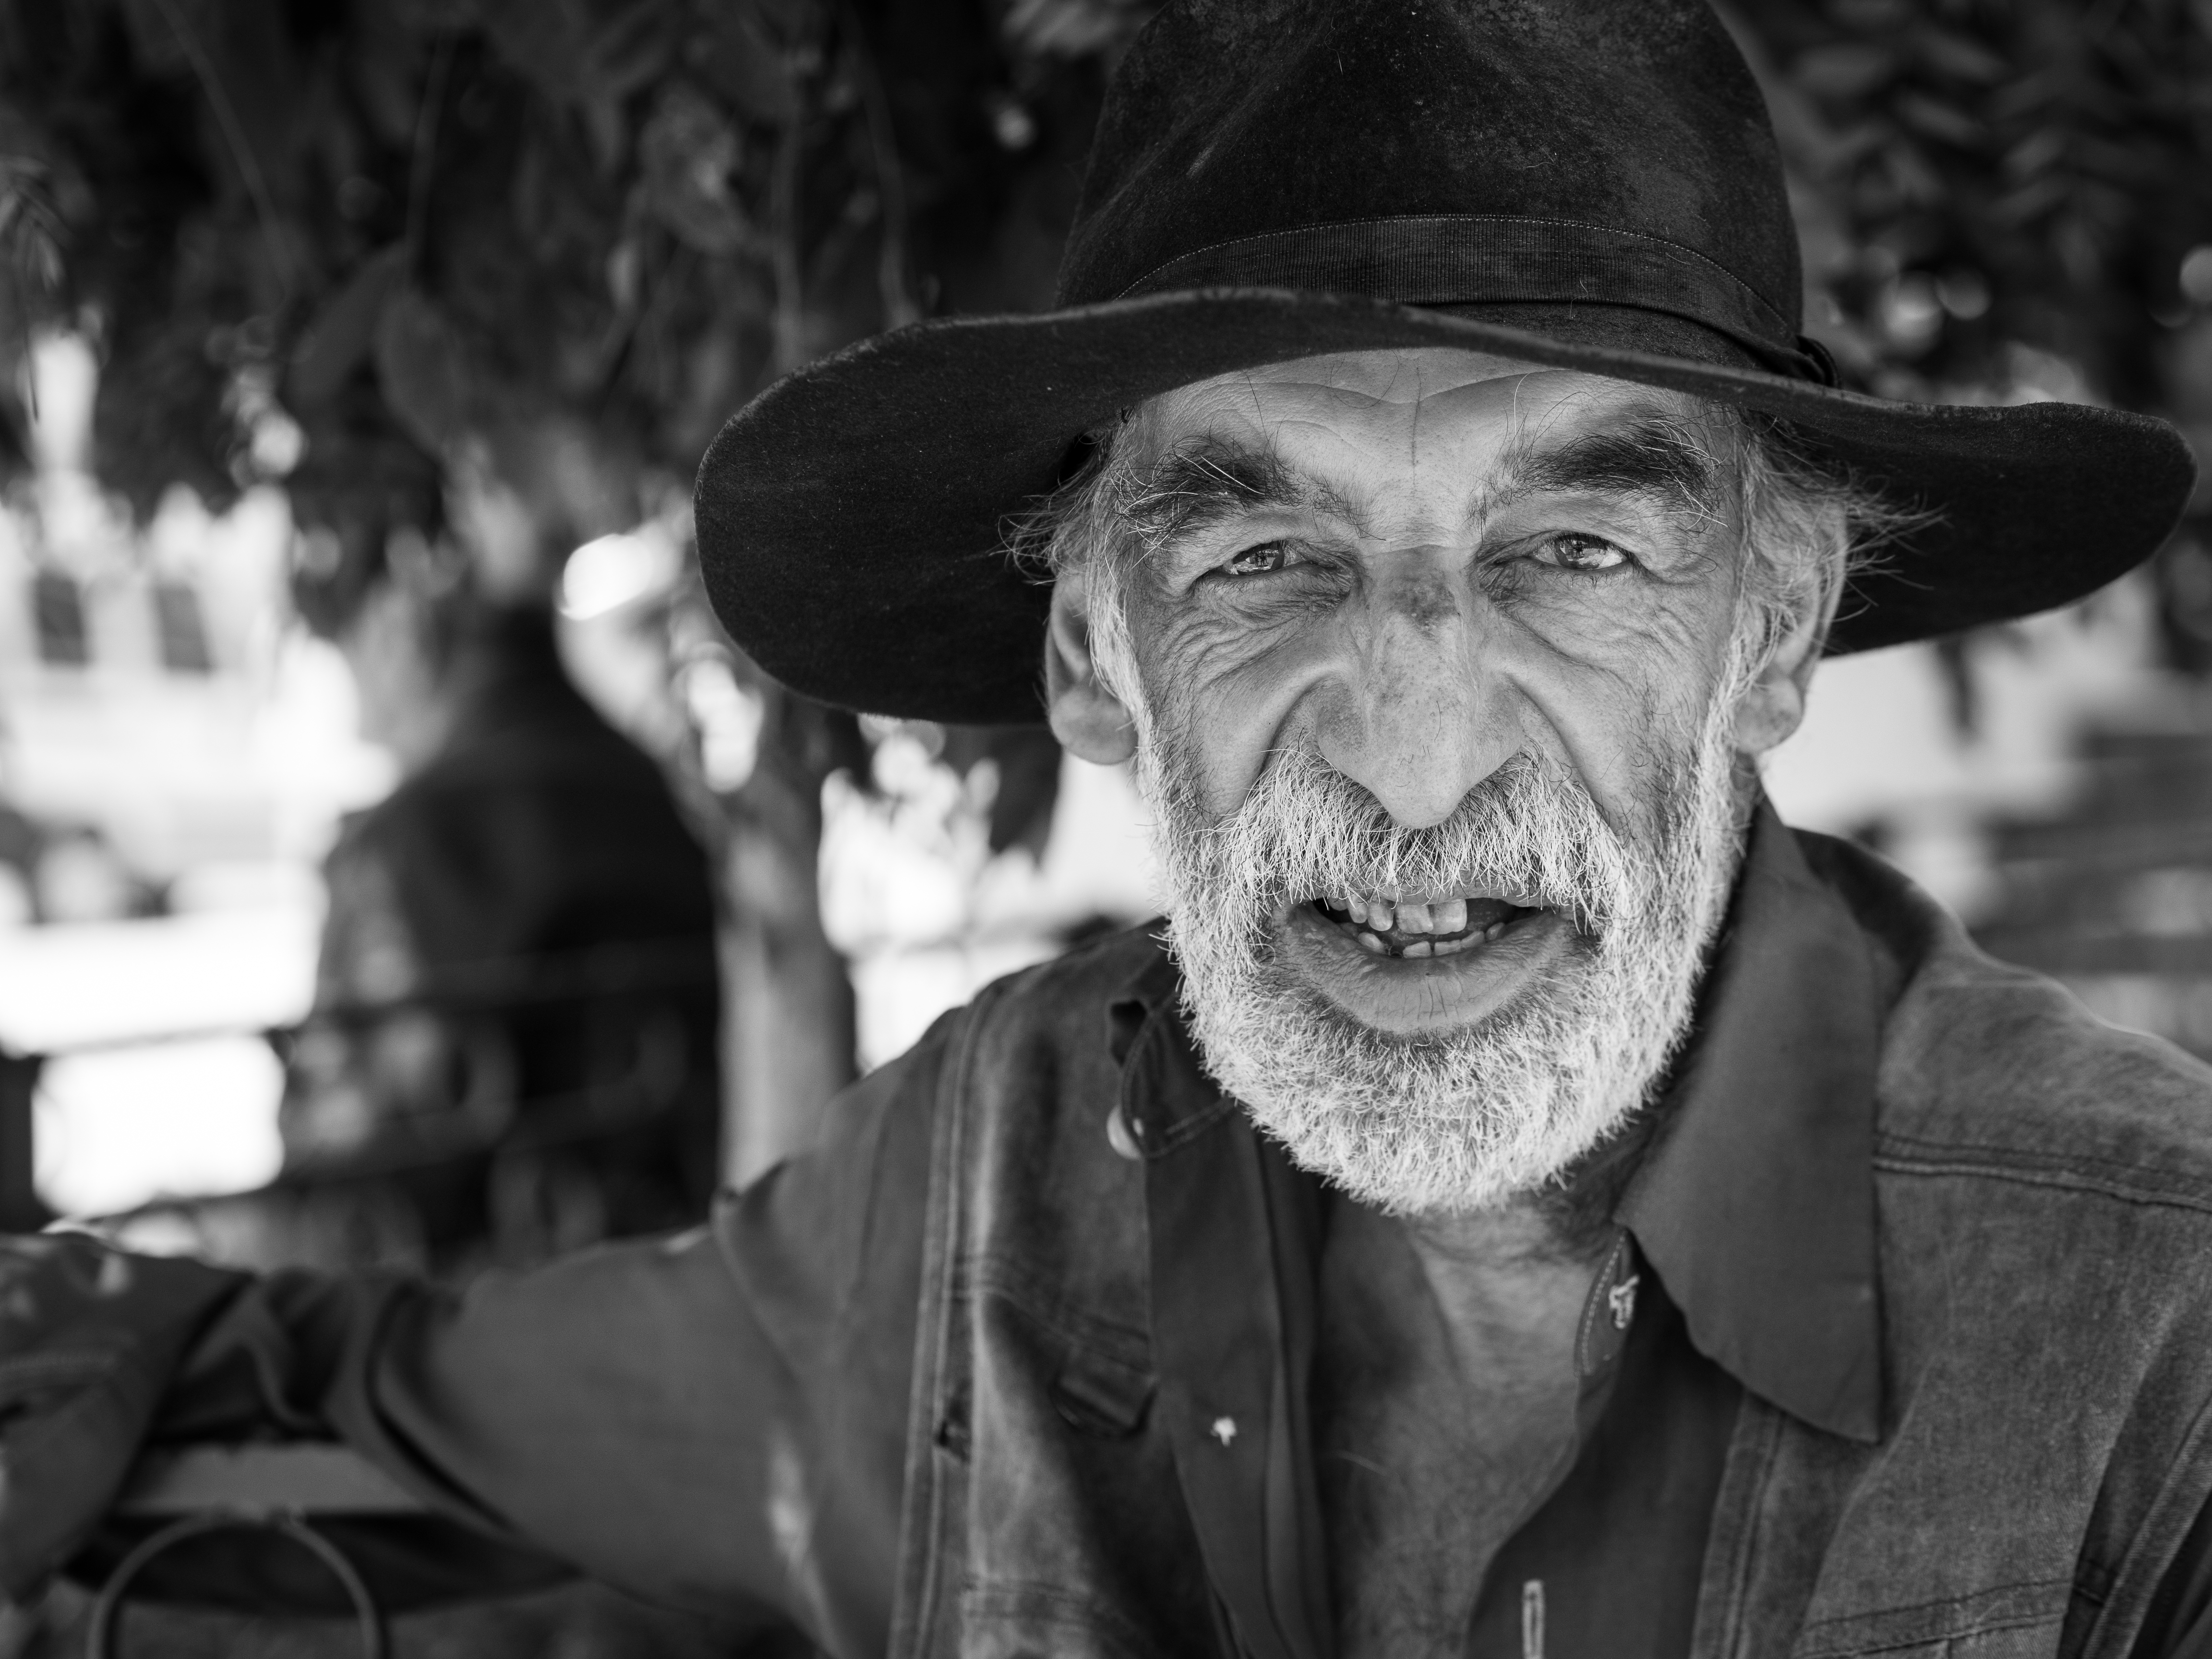
man, person, black and white, people, white, street, photography, male, portrait, black, monochrome, streetphotography, flickr, thomas, head, olympus, photograph, omd, fuji, leica, monochrom, leuthard, hcb, thomasleuthard, monochrome photography, film noir